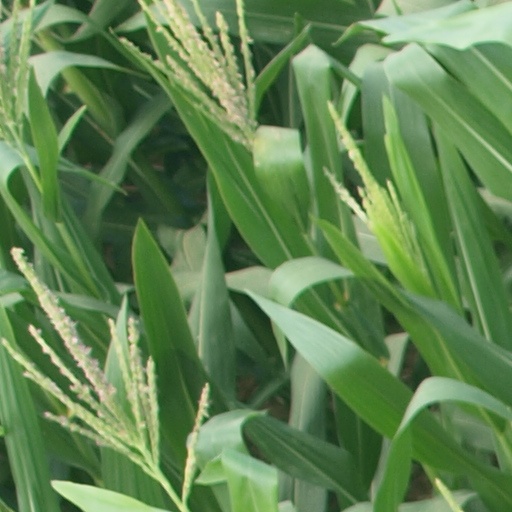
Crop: maize; corn